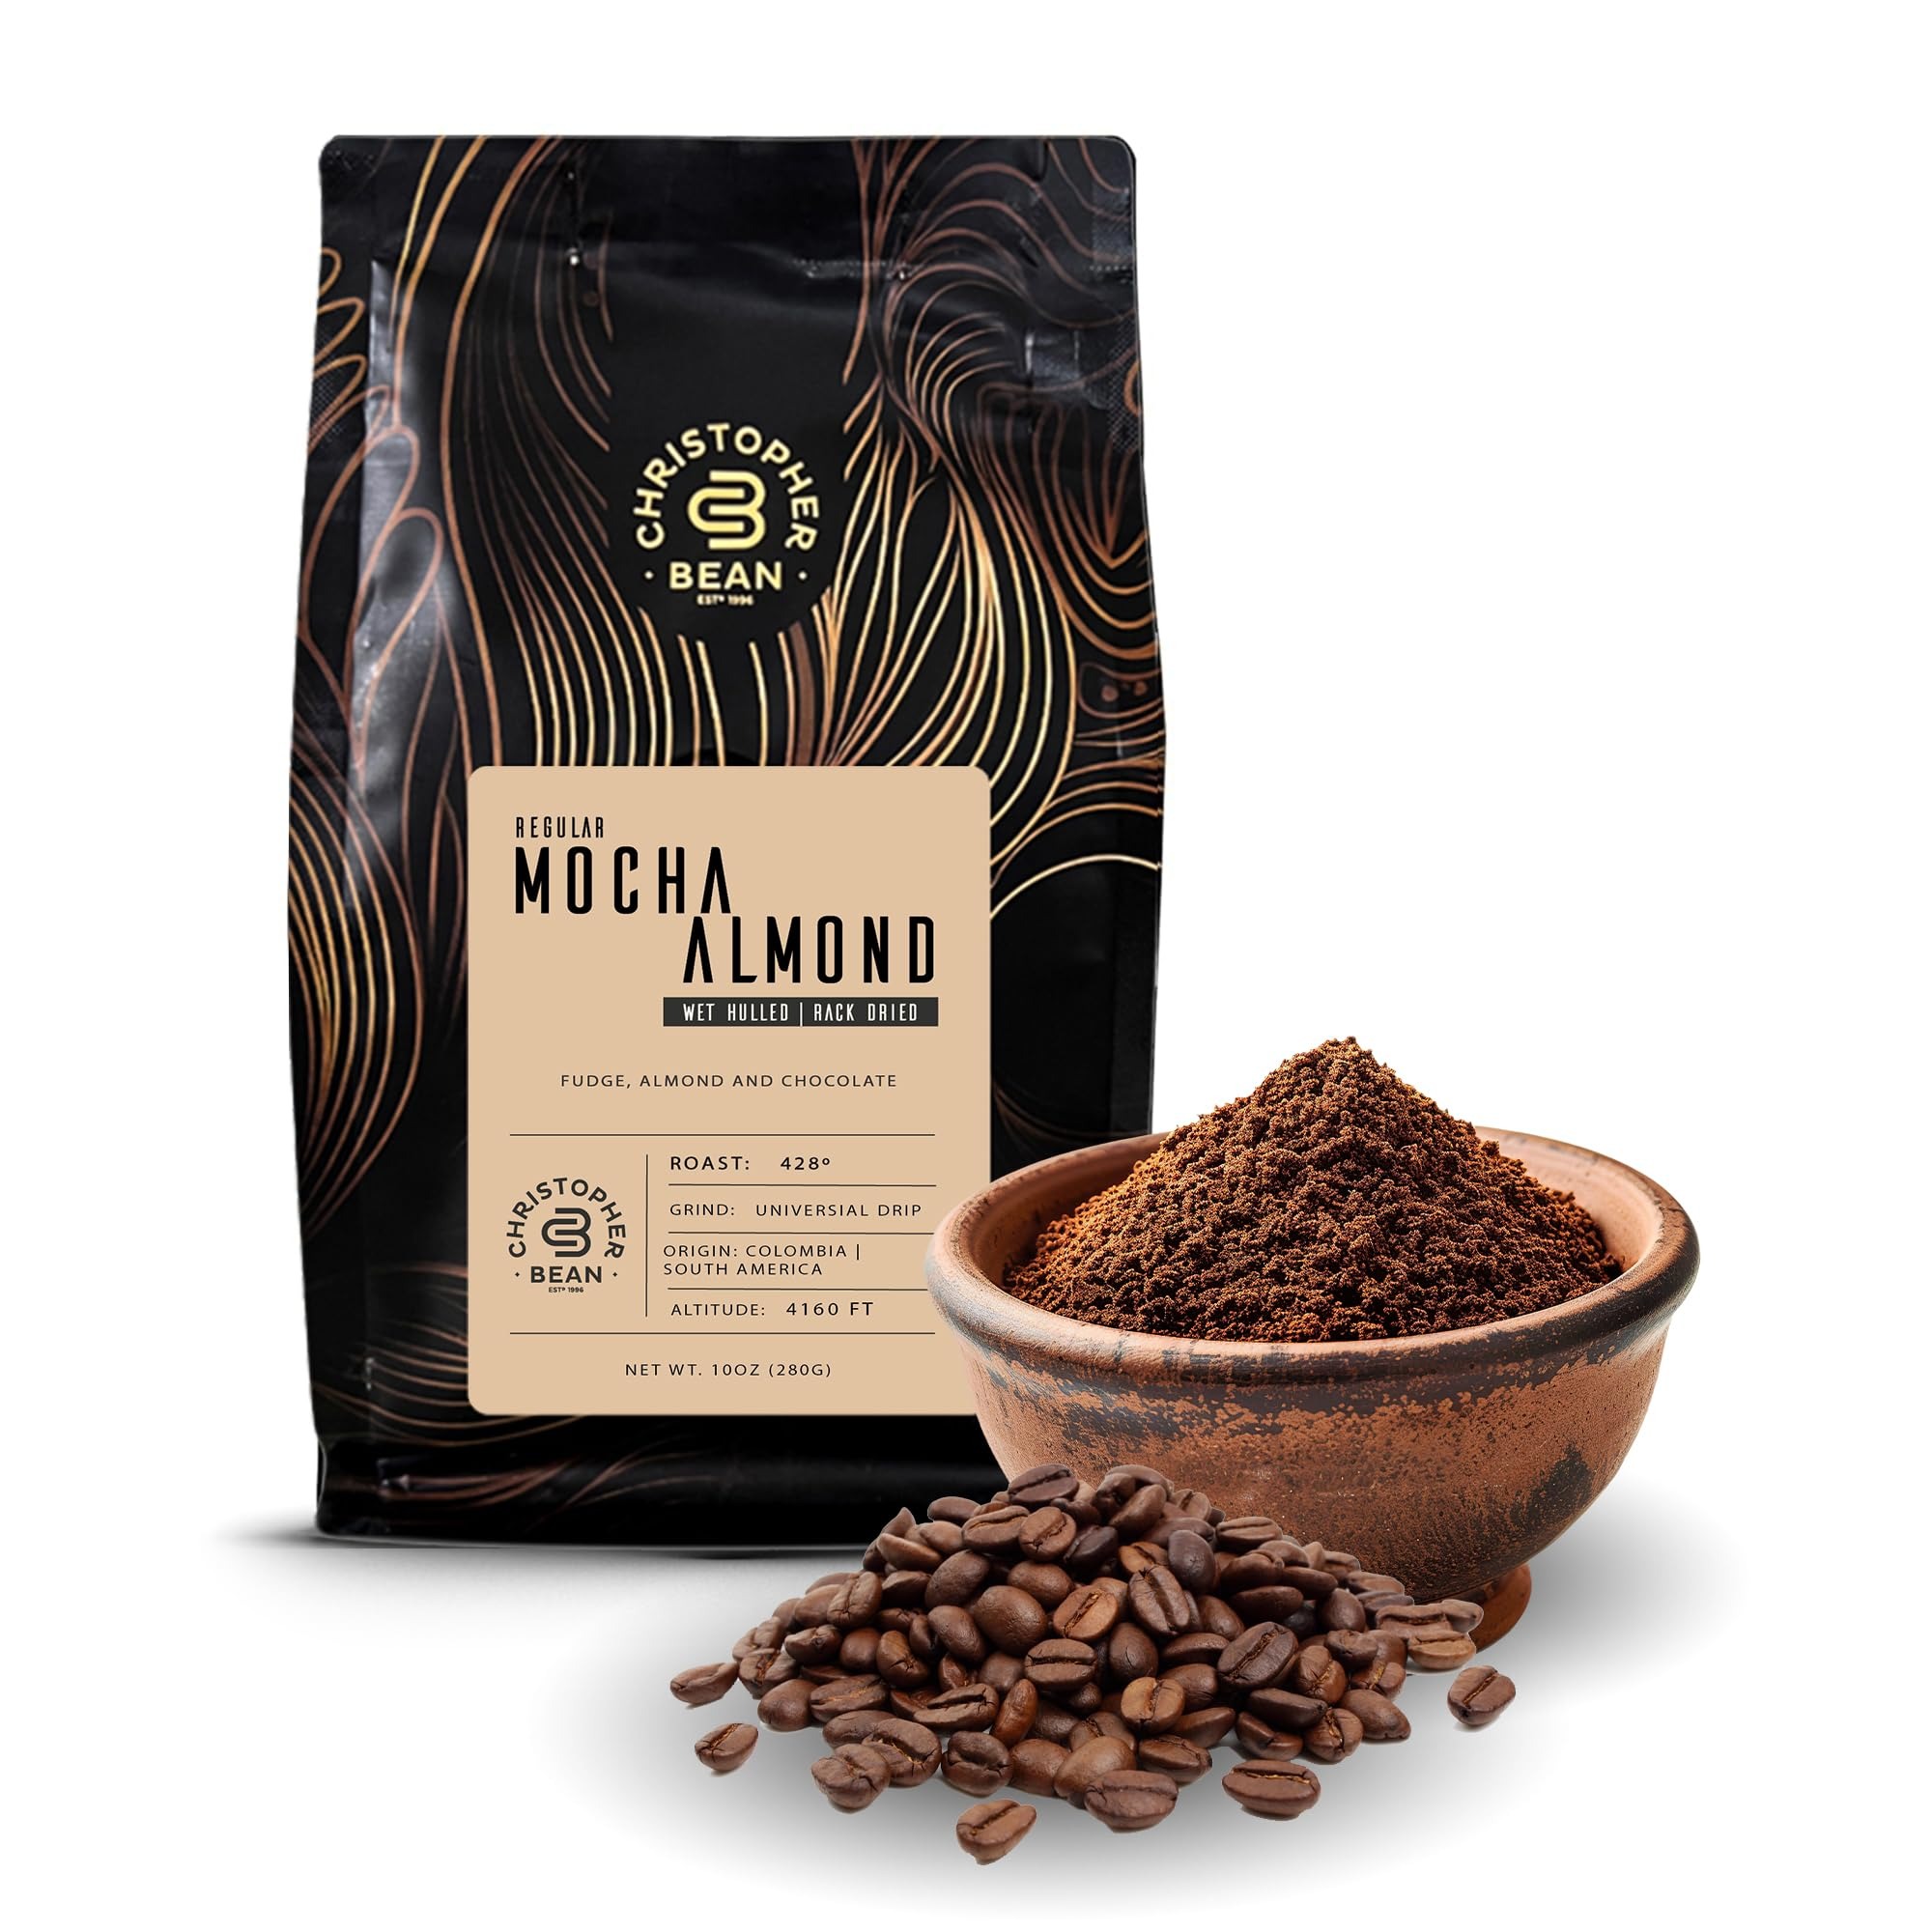
Item Name: Christopher Bean Coffee - Regular Ground Universal Drip Mocha Almond Fudge Flavored Coffee| Coffee Beans with Medium Roast 100% Arabica, No Sugar, No Fats, Non-GMO | 10 - Ounce Bag
Bullet Point 1: REGULAR GROUND: Indulge in the rich, creamy taste of almond with every cup of mocha almond coffee. Our expertly crafted blend combines the smoothness of 100% arabica beans with a delightful flavor, offering a gourmet fudge coffee experience that's both aromatic and satisfying.
Bullet Point 2: NO SUGAR, NO FATS: This regular coffee is enjoyable for you without the added calories. Our coffee contains no sugar or fat, making it a healthier choice for those watching their intake. Our instant coffee with no fats lets you savor the creamy flavor without compromising your dietary goals and indulge in a guilt-free coffee experience.
Bullet Point 3: FRESHNESS IN EVERY BAG: Our mocha almond fudge coffee is sealed to preserve freshness and flavor, packaged in a 10-ounce bag. Each bag of gluten free mocha coffee bean is carefully crafted to ensure you receive a coffee that's as fresh as possible, offering a delightful taste and aroma with every brew.
Bullet Point 4: MADE WITH NON-GMO FLAVORINGS: We use only non-GMO flavorings to enhance our flavored with no sugar coffee, ensuring a pure and natural taste. Our commitment to quality means you can enjoy the rich flavor knowing it's free from genetically modified ingredients. It's a choice you can feel good about with every cup of our medium roast almond coffee flavor.
Bullet Point 5: CUSTOMER SATISFACTION: We value every customer response and offer friendly customer service. In any case, if you are unsatisfied with the purchase of our product, just feel free to reach out to us. We are willing to help you in every possible way. We sincerely hope you can easily purchase and enjoy your life with mocha coffee ground for a long time.
Product Description: <p>With over 2 decades of immersion in professional experiences of sourcing coffee from different locales across the globe to expert artisan roasting, Christopher Bean is the name to trust in the coffee industry.</p><p>Our flavored coffees are roasted to order. We don’t proceed with roasting your coffee until your order is finalized. It is your satisfaction that is of utmost importance and hence, it’s what we have on top of mind. You deserve to be served only the freshest and most crisp coffee beans or grounds, nothing less.</p><p>Keeping your calorie count in check? Don’t worry. We’ve got you covered. Each flavored coffee by Christopher Bean has zero amount of sugar and fats. It has no calories either! Its rich and savory flavorings are non-GMO, too.</p><p>Imagine the taste and aroma of the finest Arabica with a flavorful twist. This combination of excellent quality beans and some of the best flavors is sure to please the senses. It can make any afternoon coffee with friends and family a more fun and even memorable occasion regardless of how ordinary the day seems to be. It’s great for coffee breaks with people around just as it’s great for your precious alone time.</p><p>Try and taste the difference. See and feel for yourself the state of calmness, tranquility, and clarity which Christopher Bean Coffee’s flavored blends can take you to.</p>
Value: 12.0
Unit: Ounce

Price: 13.99